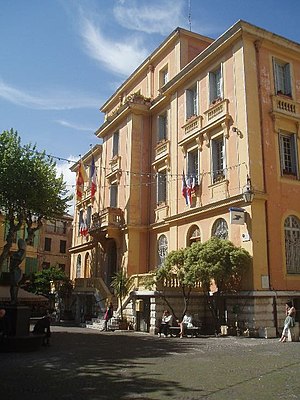
Vence
Byens rådhus
Byens rådhus
Rådhuset i Vence Français&#160;: mairie de Vence.
Vence er en mindre by i den sydøstlige del af Frankrig.